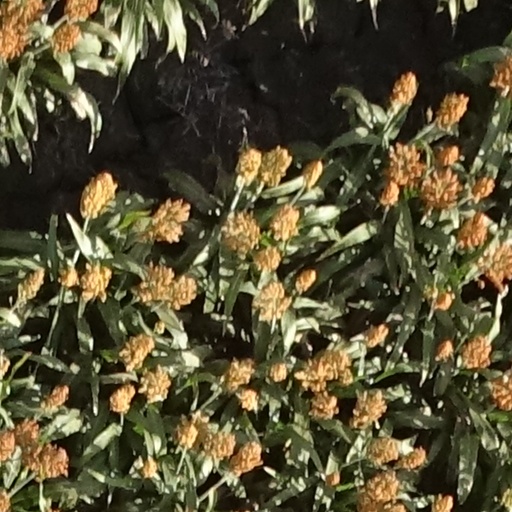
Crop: sorghum